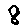
Label: 8